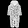
Label: Trouser